Pseudorhabdosynochus urceolus

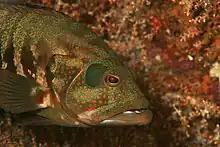
"Cephalopholis panamensis" is the type-host of "Pseudorhabdosynochus urceolus"

The graysby, "Cephalopholis panamensis" is the type-host of "Pseudorhabdosynochus urceolus", and the type-locality is Taboga Island in Panama.